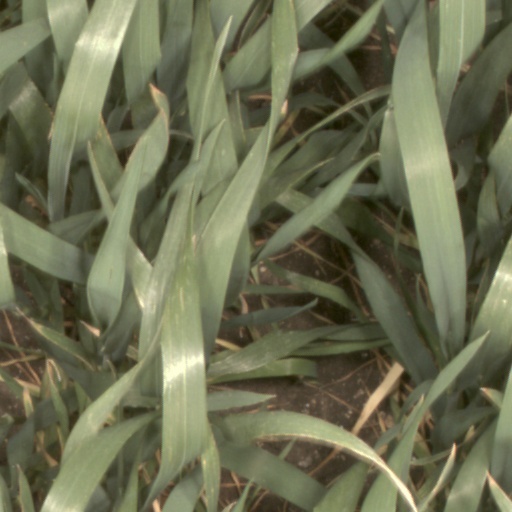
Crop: wheat